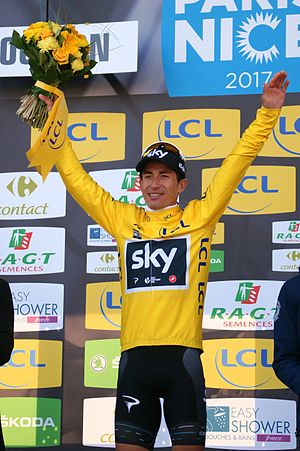
Paris-Nice 2017 / Trøjernes fordeling gennem løbet
Paris-Nice 2017 var den 75. udgave af cykelløbet Paris-Nice. Det franske etapeløb var det sjette arrangement på UCI's World Tour-kalender i 2017 og blev arrangeret mellem 5. og 12. marts 2017. Den samlede vinder af løbet blev colombianske Sergio Henao fra Team Sky, med et forspring på kun 2 sekunder foran Alberto Contador fra Trek-Segafredo.